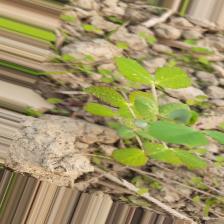
Label: Powdery Mildew